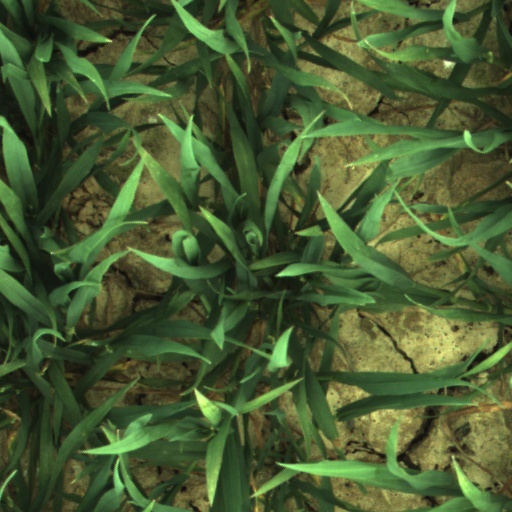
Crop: wheat